East Java

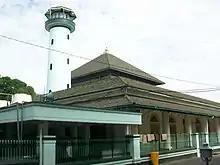
The Ampel Mosque in Surabaya, the oldest surviving mosque in Java and second oldest in Indonesia, was built in 1421

The precise date when Islam entered Java remains unclear. This is due to the absence of a definite source regarding the arrival of Islam in Java. However, according to some experts, it is estimated that Islam entered Java around the 11th century, with the tomb of Fatimah Binti Maimun in the village of Leran in Gresik Regency which dates from 475 AH (1085 AD). The tomb also shows that by the 11th century, the North coast of Java had been frequented by Arab traders from the Middle East. In addition, several Islamic tombs were discovered in Trowulan, located in what is now part of the Mojokerto Regency, near the site of the former Majapahit palace.